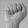
ASL letter: A